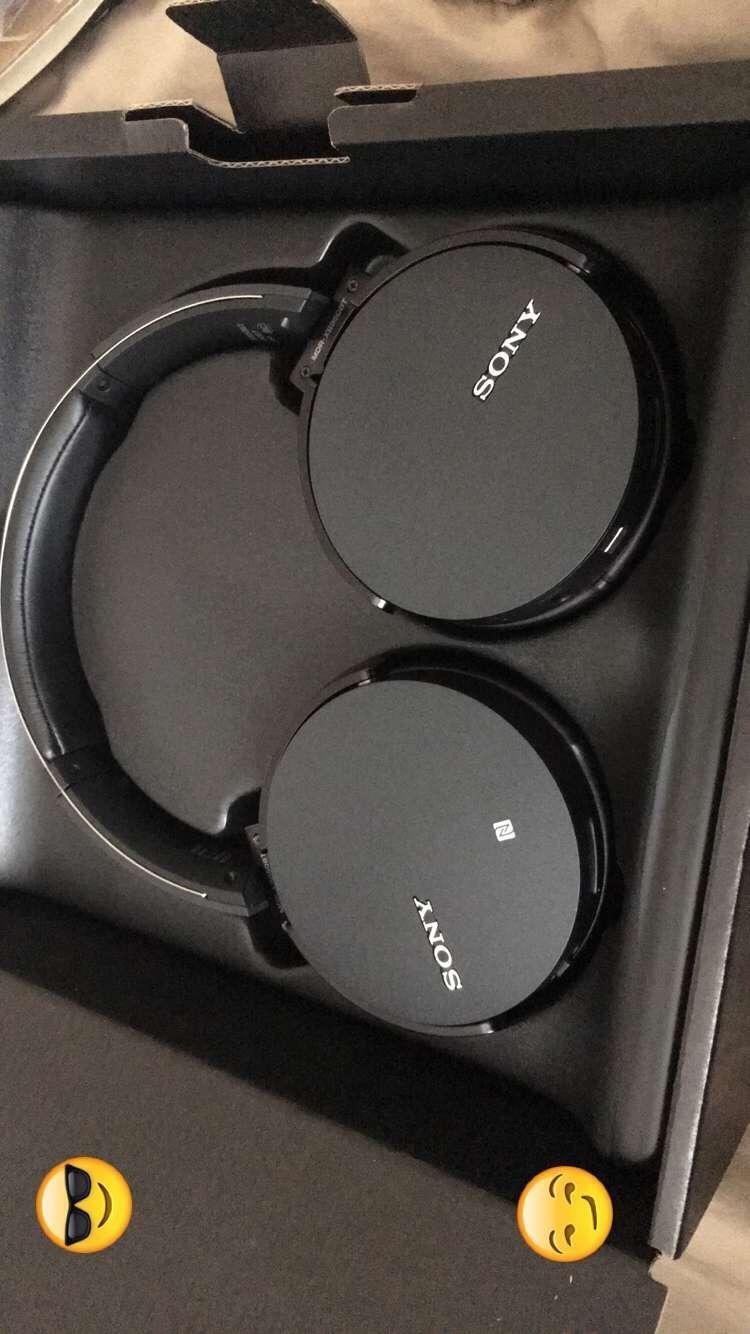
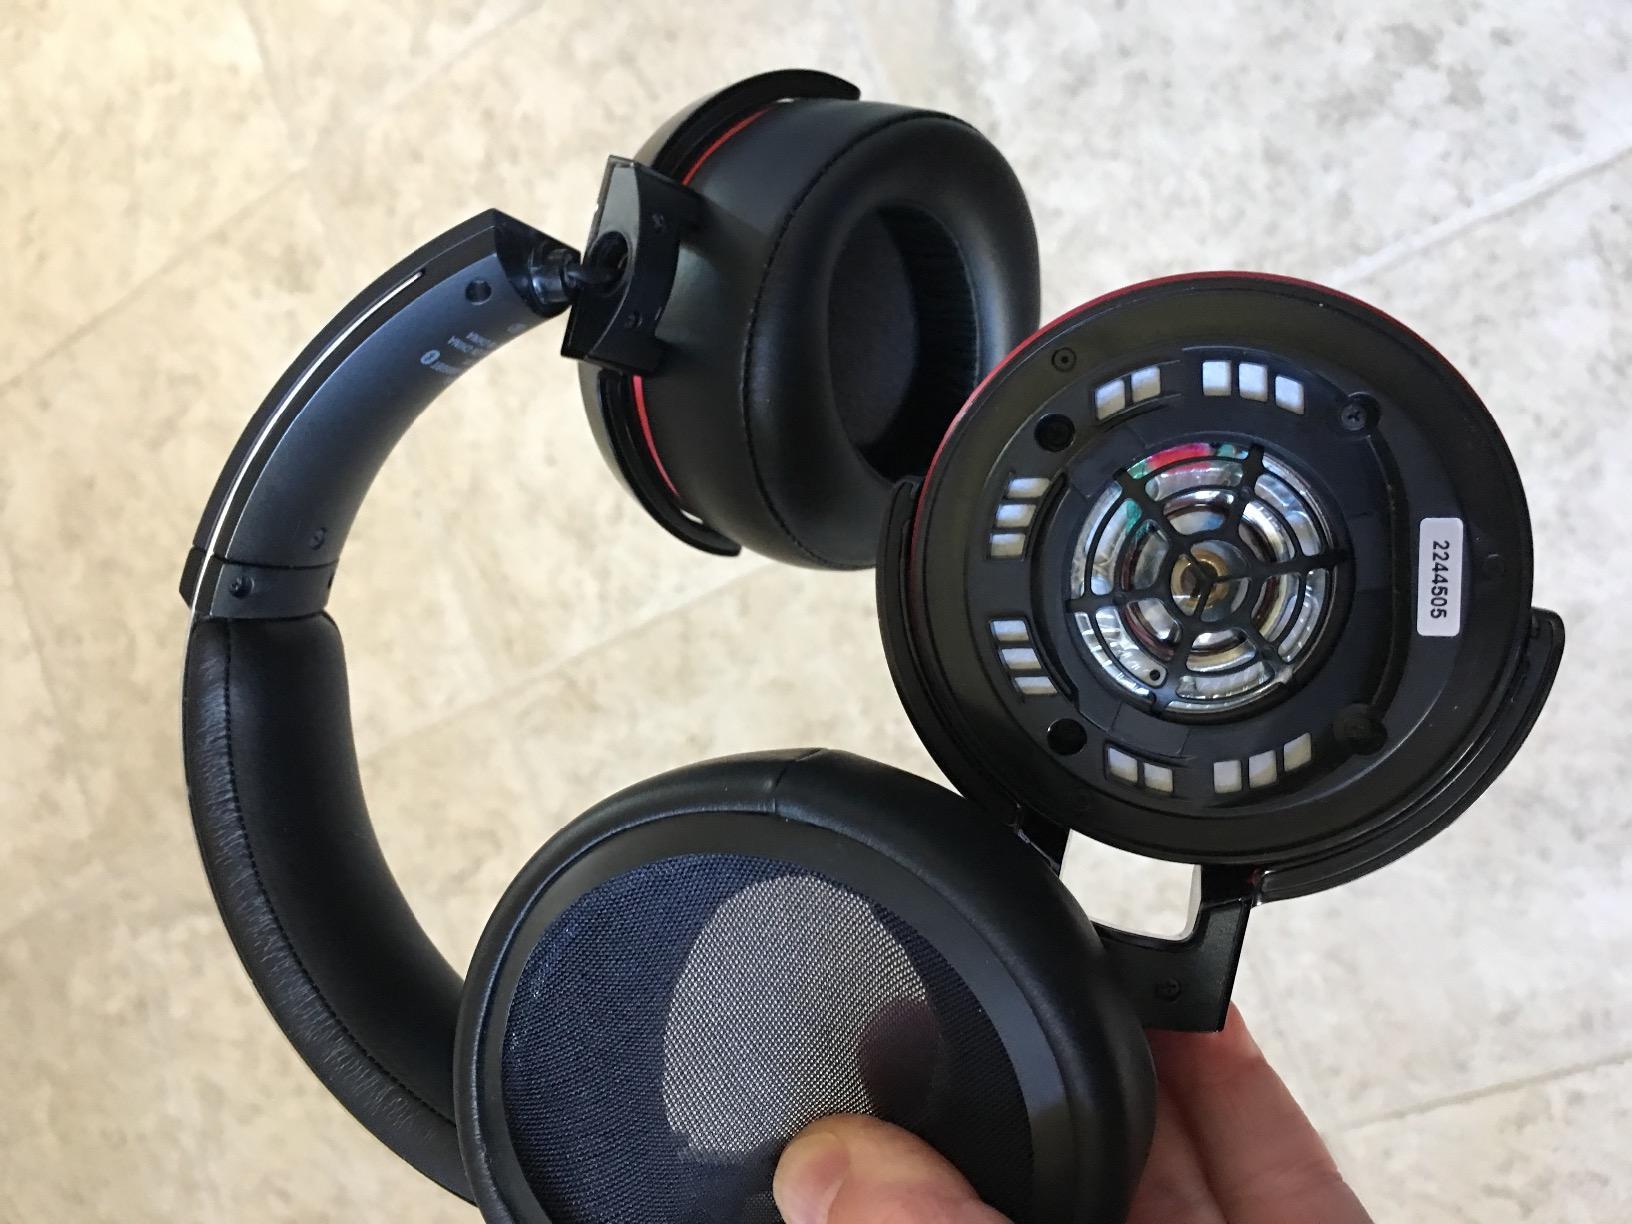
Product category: headphones
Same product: yes